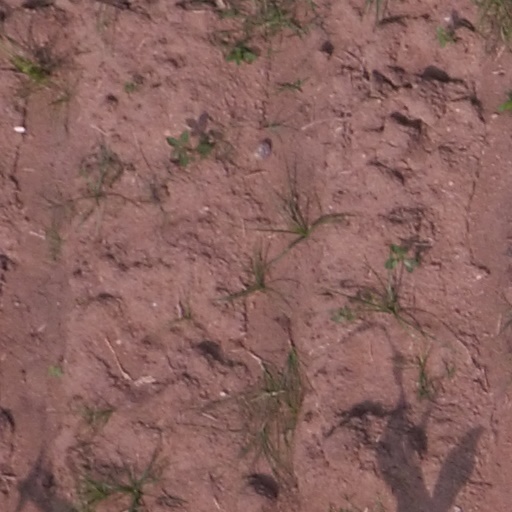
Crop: maize; corn